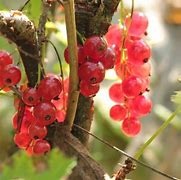
Label: redcurrant